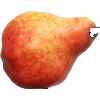
Label: Pear Red 1